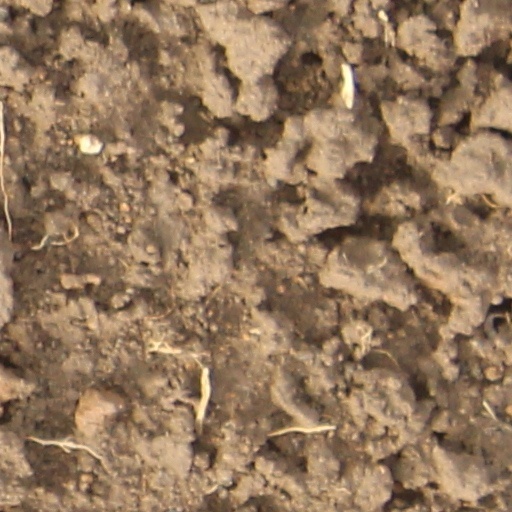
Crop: wheat